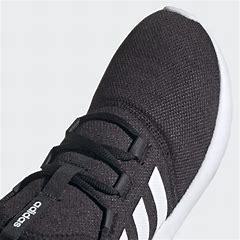
Brand: Adidas
Model: Cloudfoam Pure 2